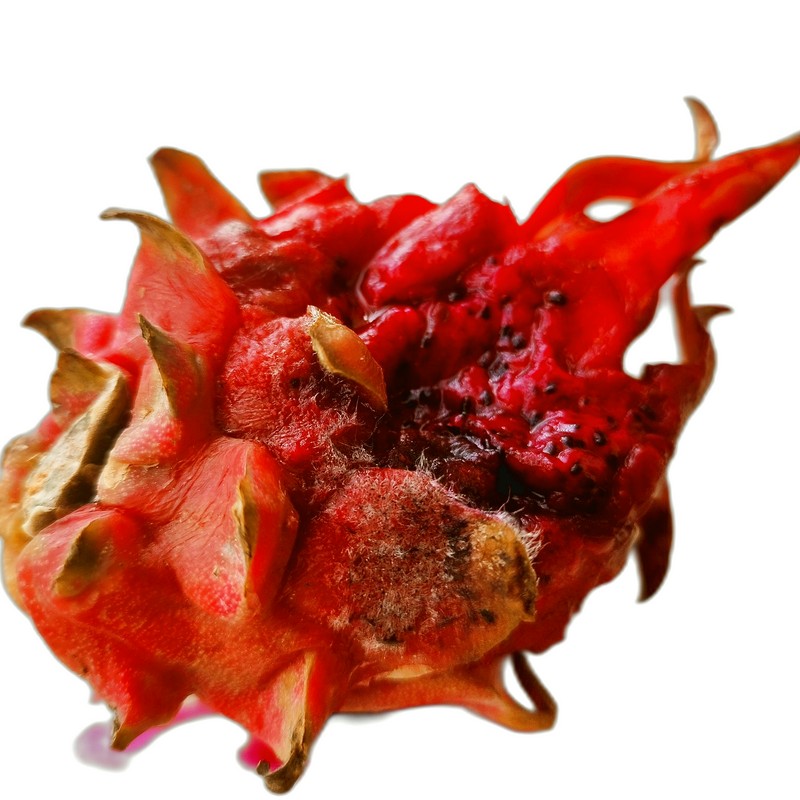
Label: Defect Dragon Fruit